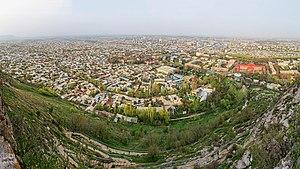
Och est une ville du Kirghizistan et le chef-lieu administratif de la province d'Och. Deuxième ville du Kirghizistan avec une population estimée à 281 900 habitants en 2017, Och est surnommée la « capitale du Sud ».